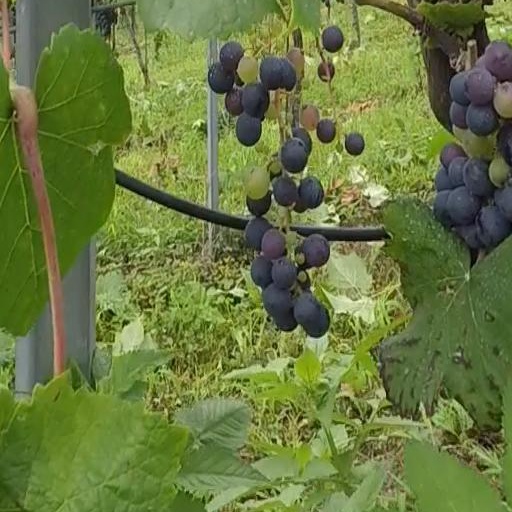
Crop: grape